Hall of Nations

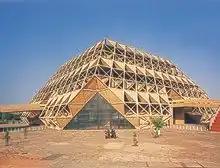
Hall of Nations in 2008

The Hall of Nations was an iconic exhibition hall inaugurated in 1972 as part of the Pragati Maidan complex in New Delhi, India. It was built to commemorate 25 years of Indian independence.